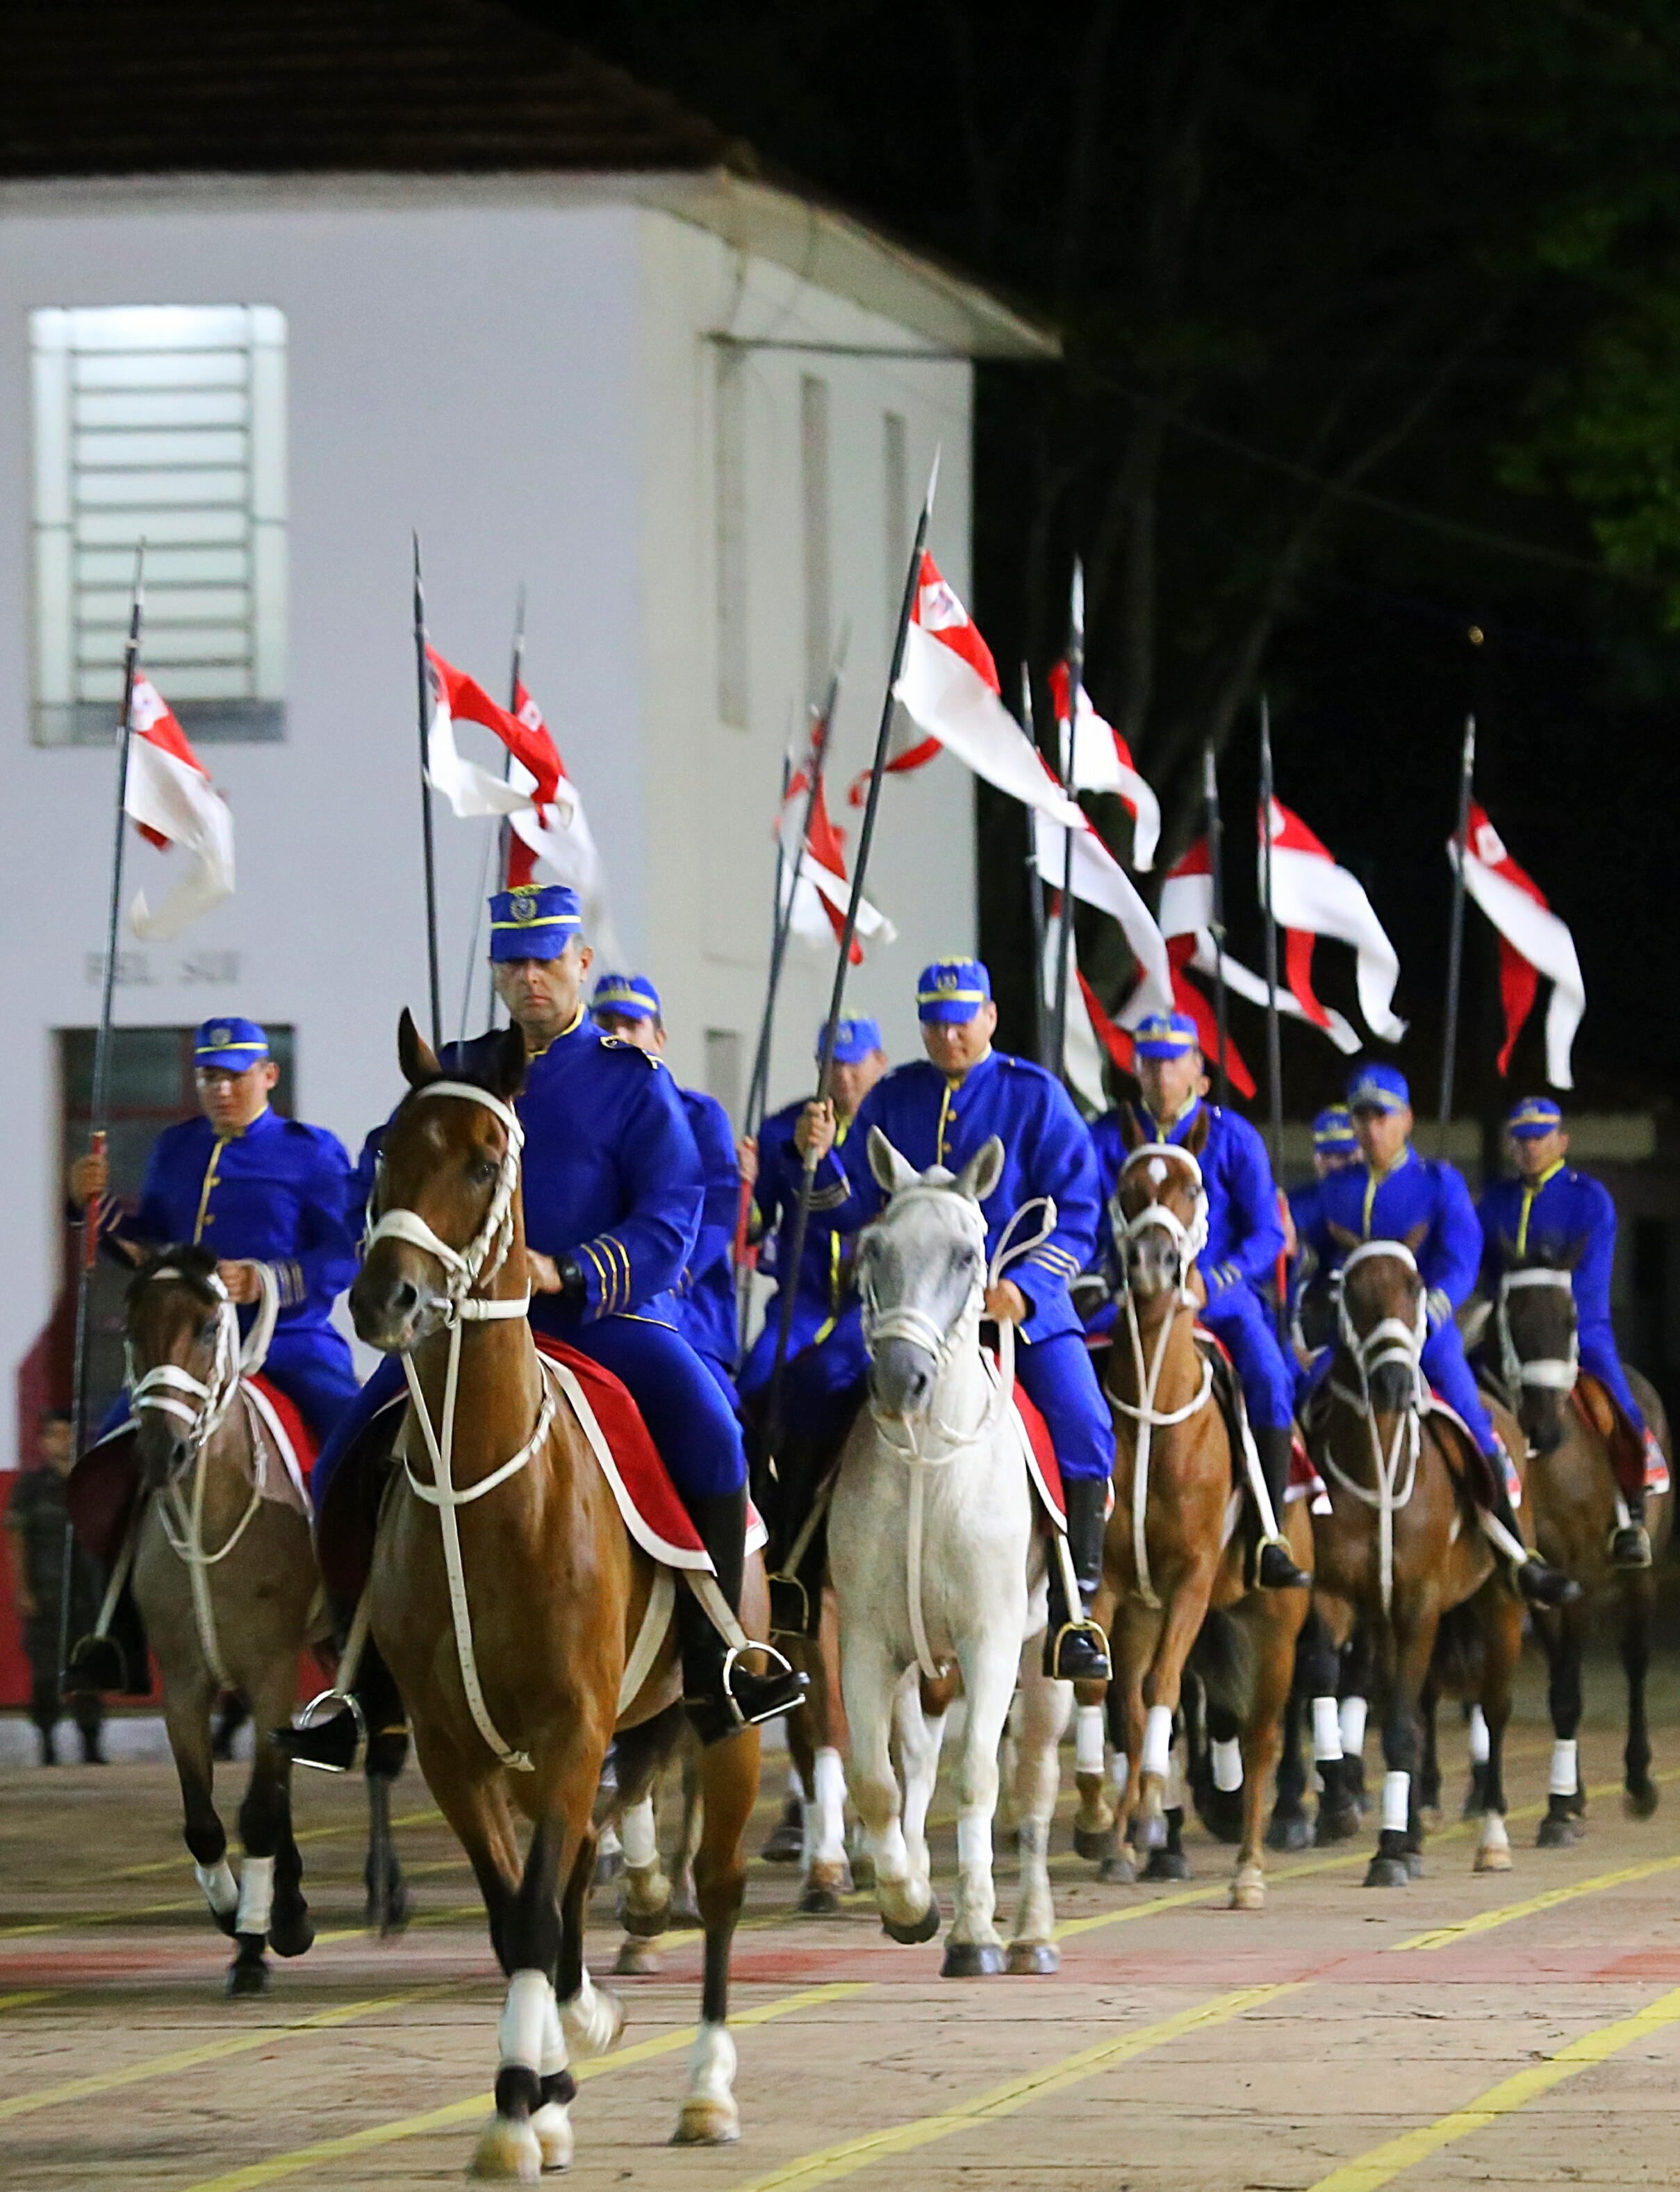
brasil, cavalaria, cavalo, horse, mato grosso do sul, RAJ, Regimento, Bela Vista, formatura, horse harness, rein, uniform, animal sports, bridle, horse tack, troop, marching, parade, flag, recreation, stallion, team, mare, crowd, grenadier, competition event, sports, middle ages, vehicle, mane